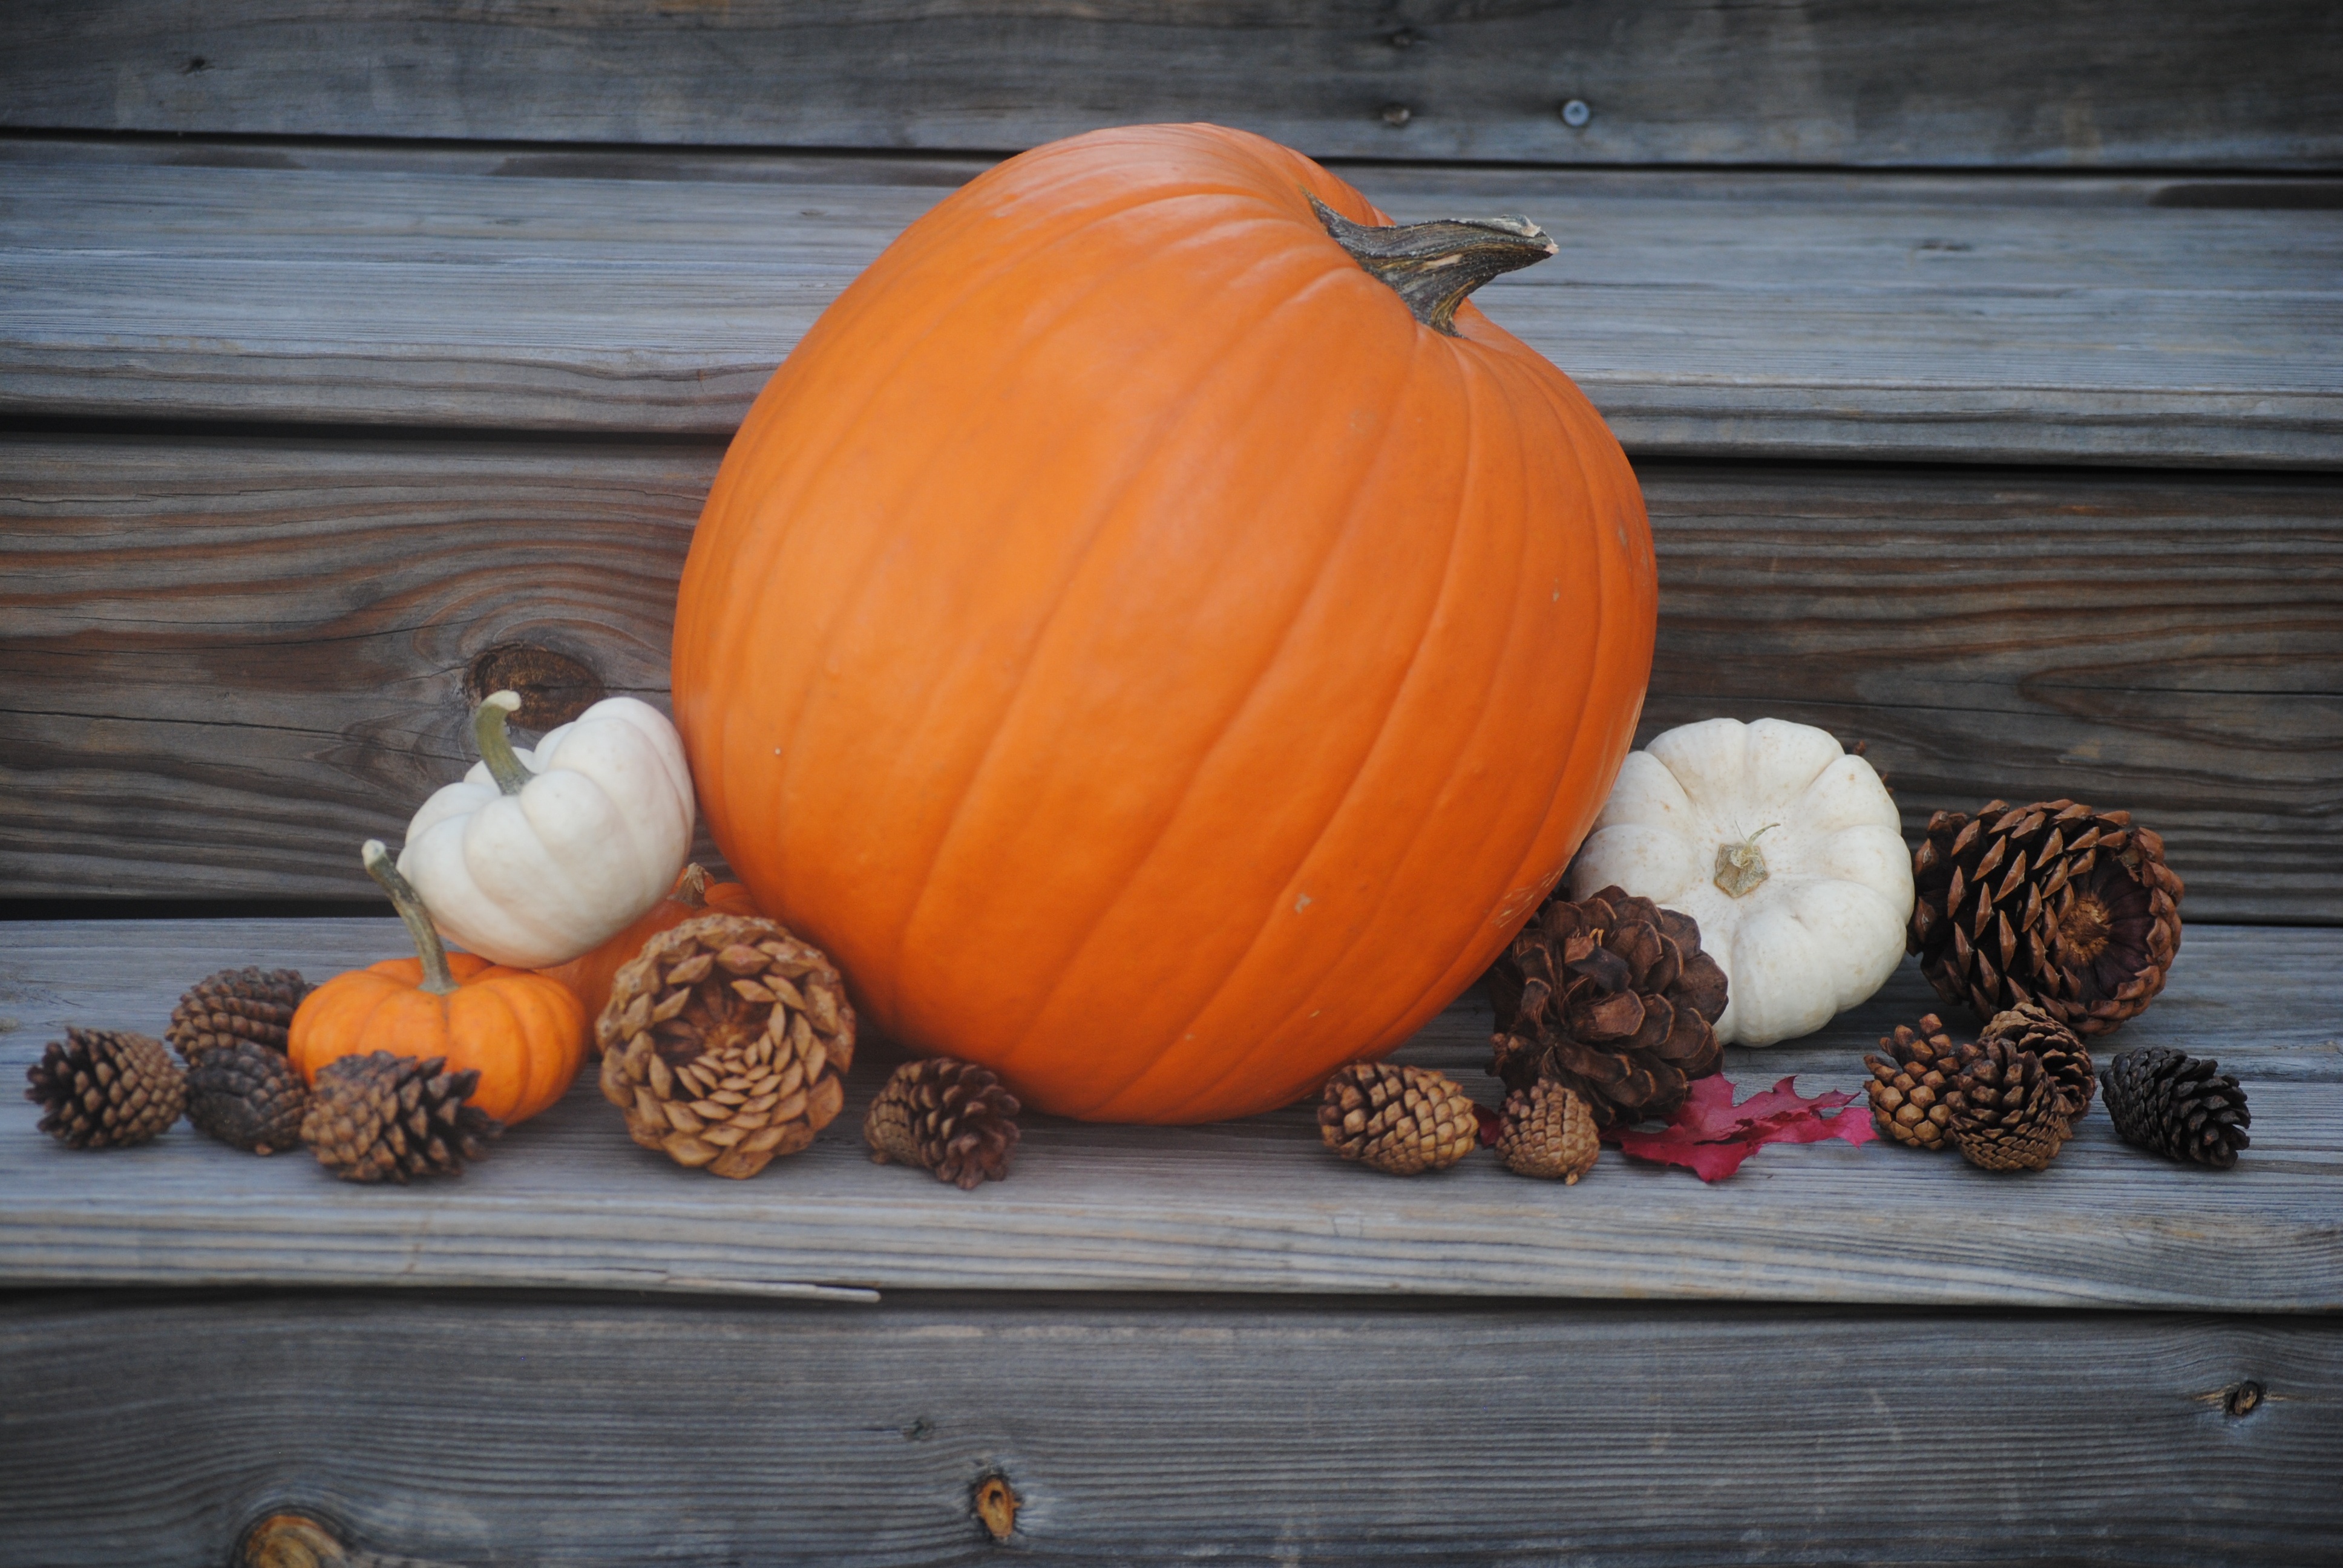
nature, fall, celebration, decoration, orange, harvest, produce, autumn, pumpkin, holiday, season, gourd, thanksgiving, festival, calabaza, carving, traditional, cucurbita, winter squash